Allensbach Institute

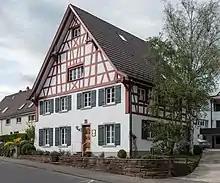
Allensbach Institute

The Allensbach Institute, formally the Allensbach Institute for Public Opinion Research or Allensbach Institute for Public Opinion Polling, is a private polling institute based in Allensbach, Baden-Württemberg, Germany.